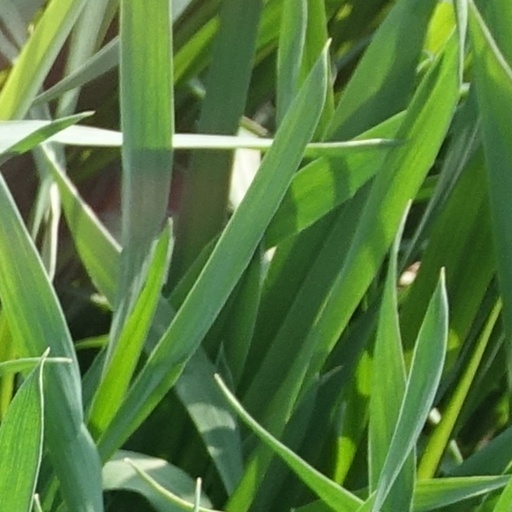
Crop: wheat